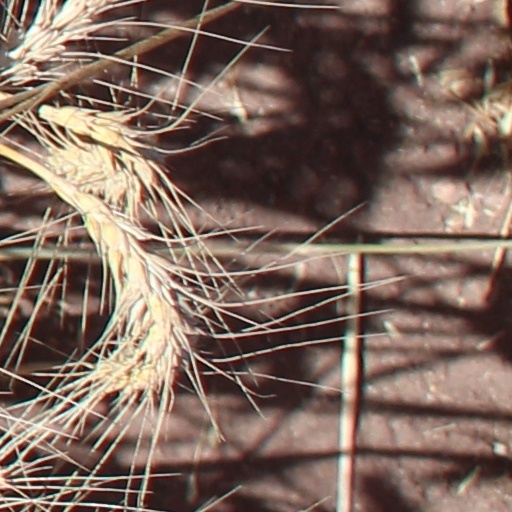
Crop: wheat